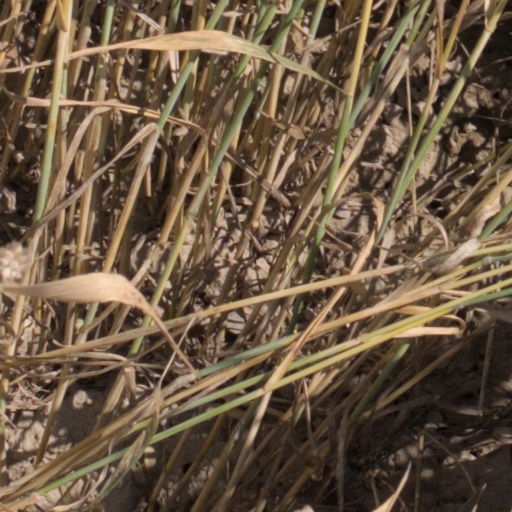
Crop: wheat